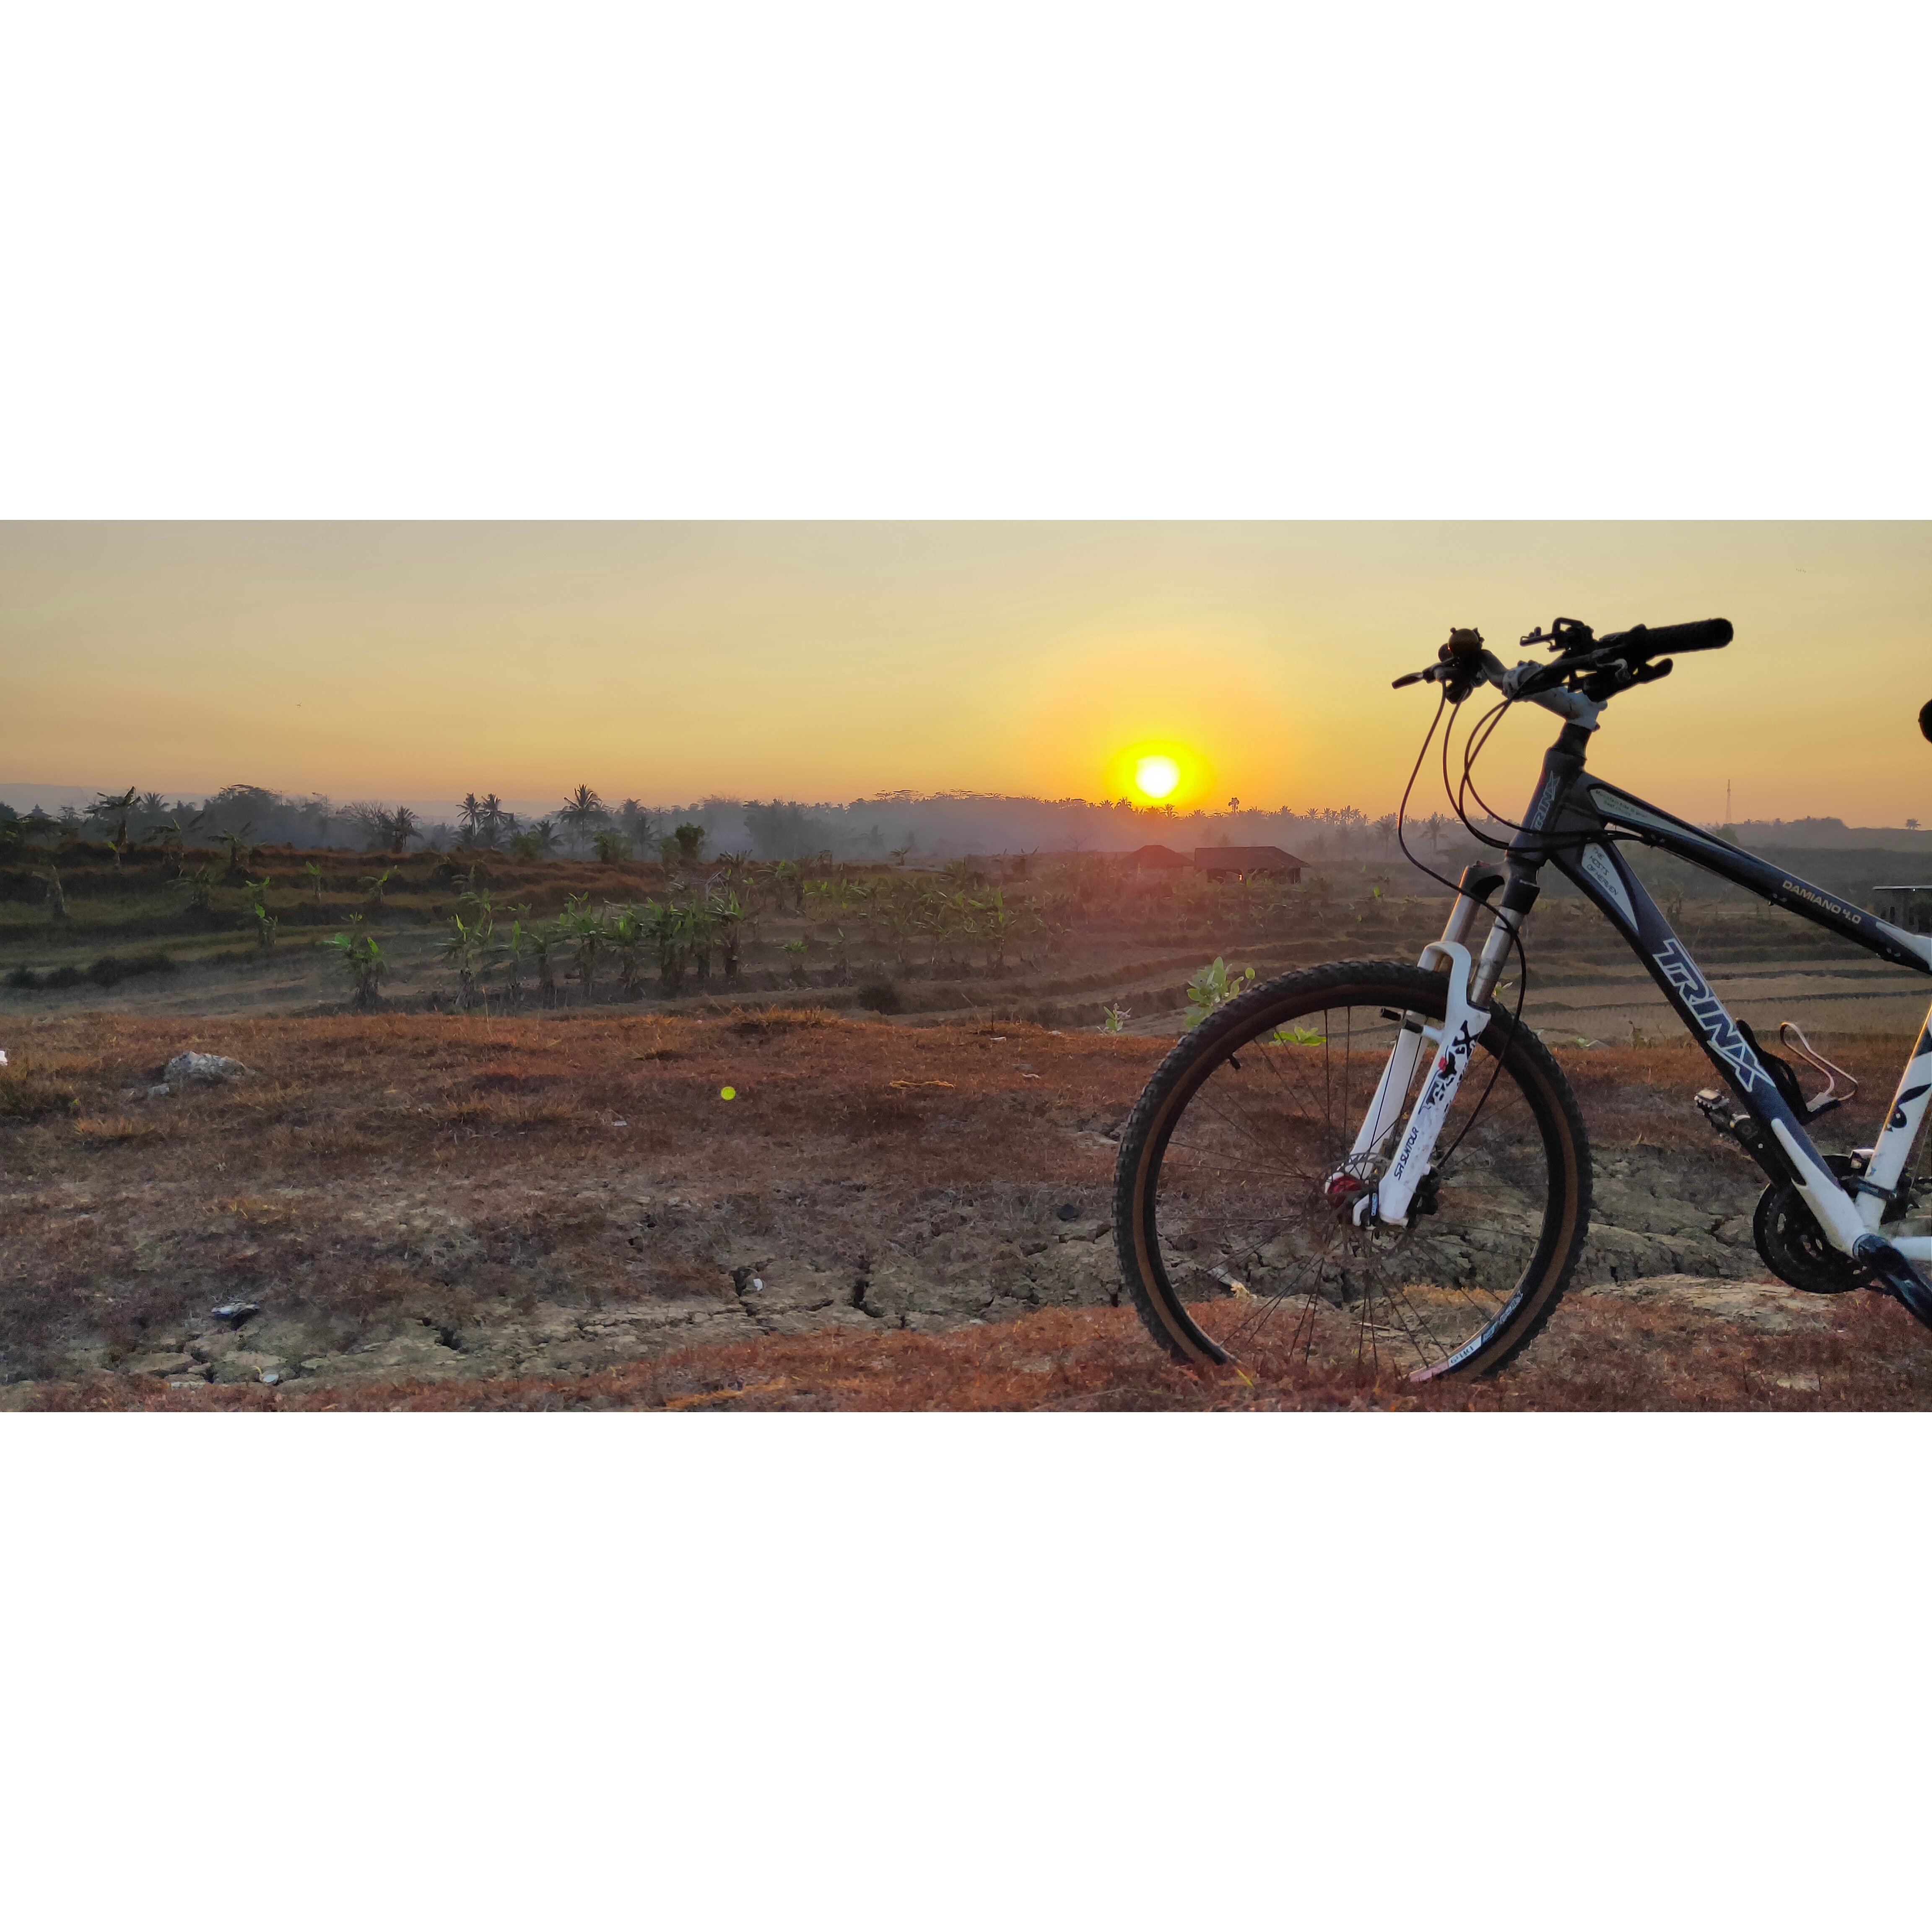
beach, photography, natural, sea, river, rock, bicycle, sky, mountain bike, bicycle wheel, vehicle, spoke, bicycle part, sunset, bicycle handlebar, bicycle frame, sunrise, wheel, sports equipment, cycling, bicycle accessory, cloud, rim, hybrid bicycle, mountain biking, sun, tire, landscape, sunlight, recreation, stock photography, road bicycle, cycle sport, soil, road, bicycle drivetrain part, bicycles equipment and supplies, downhill mountain biking, bicycle saddle, bicycle tire, trail, mountain